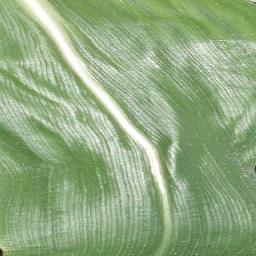
Label: Corn___healthy